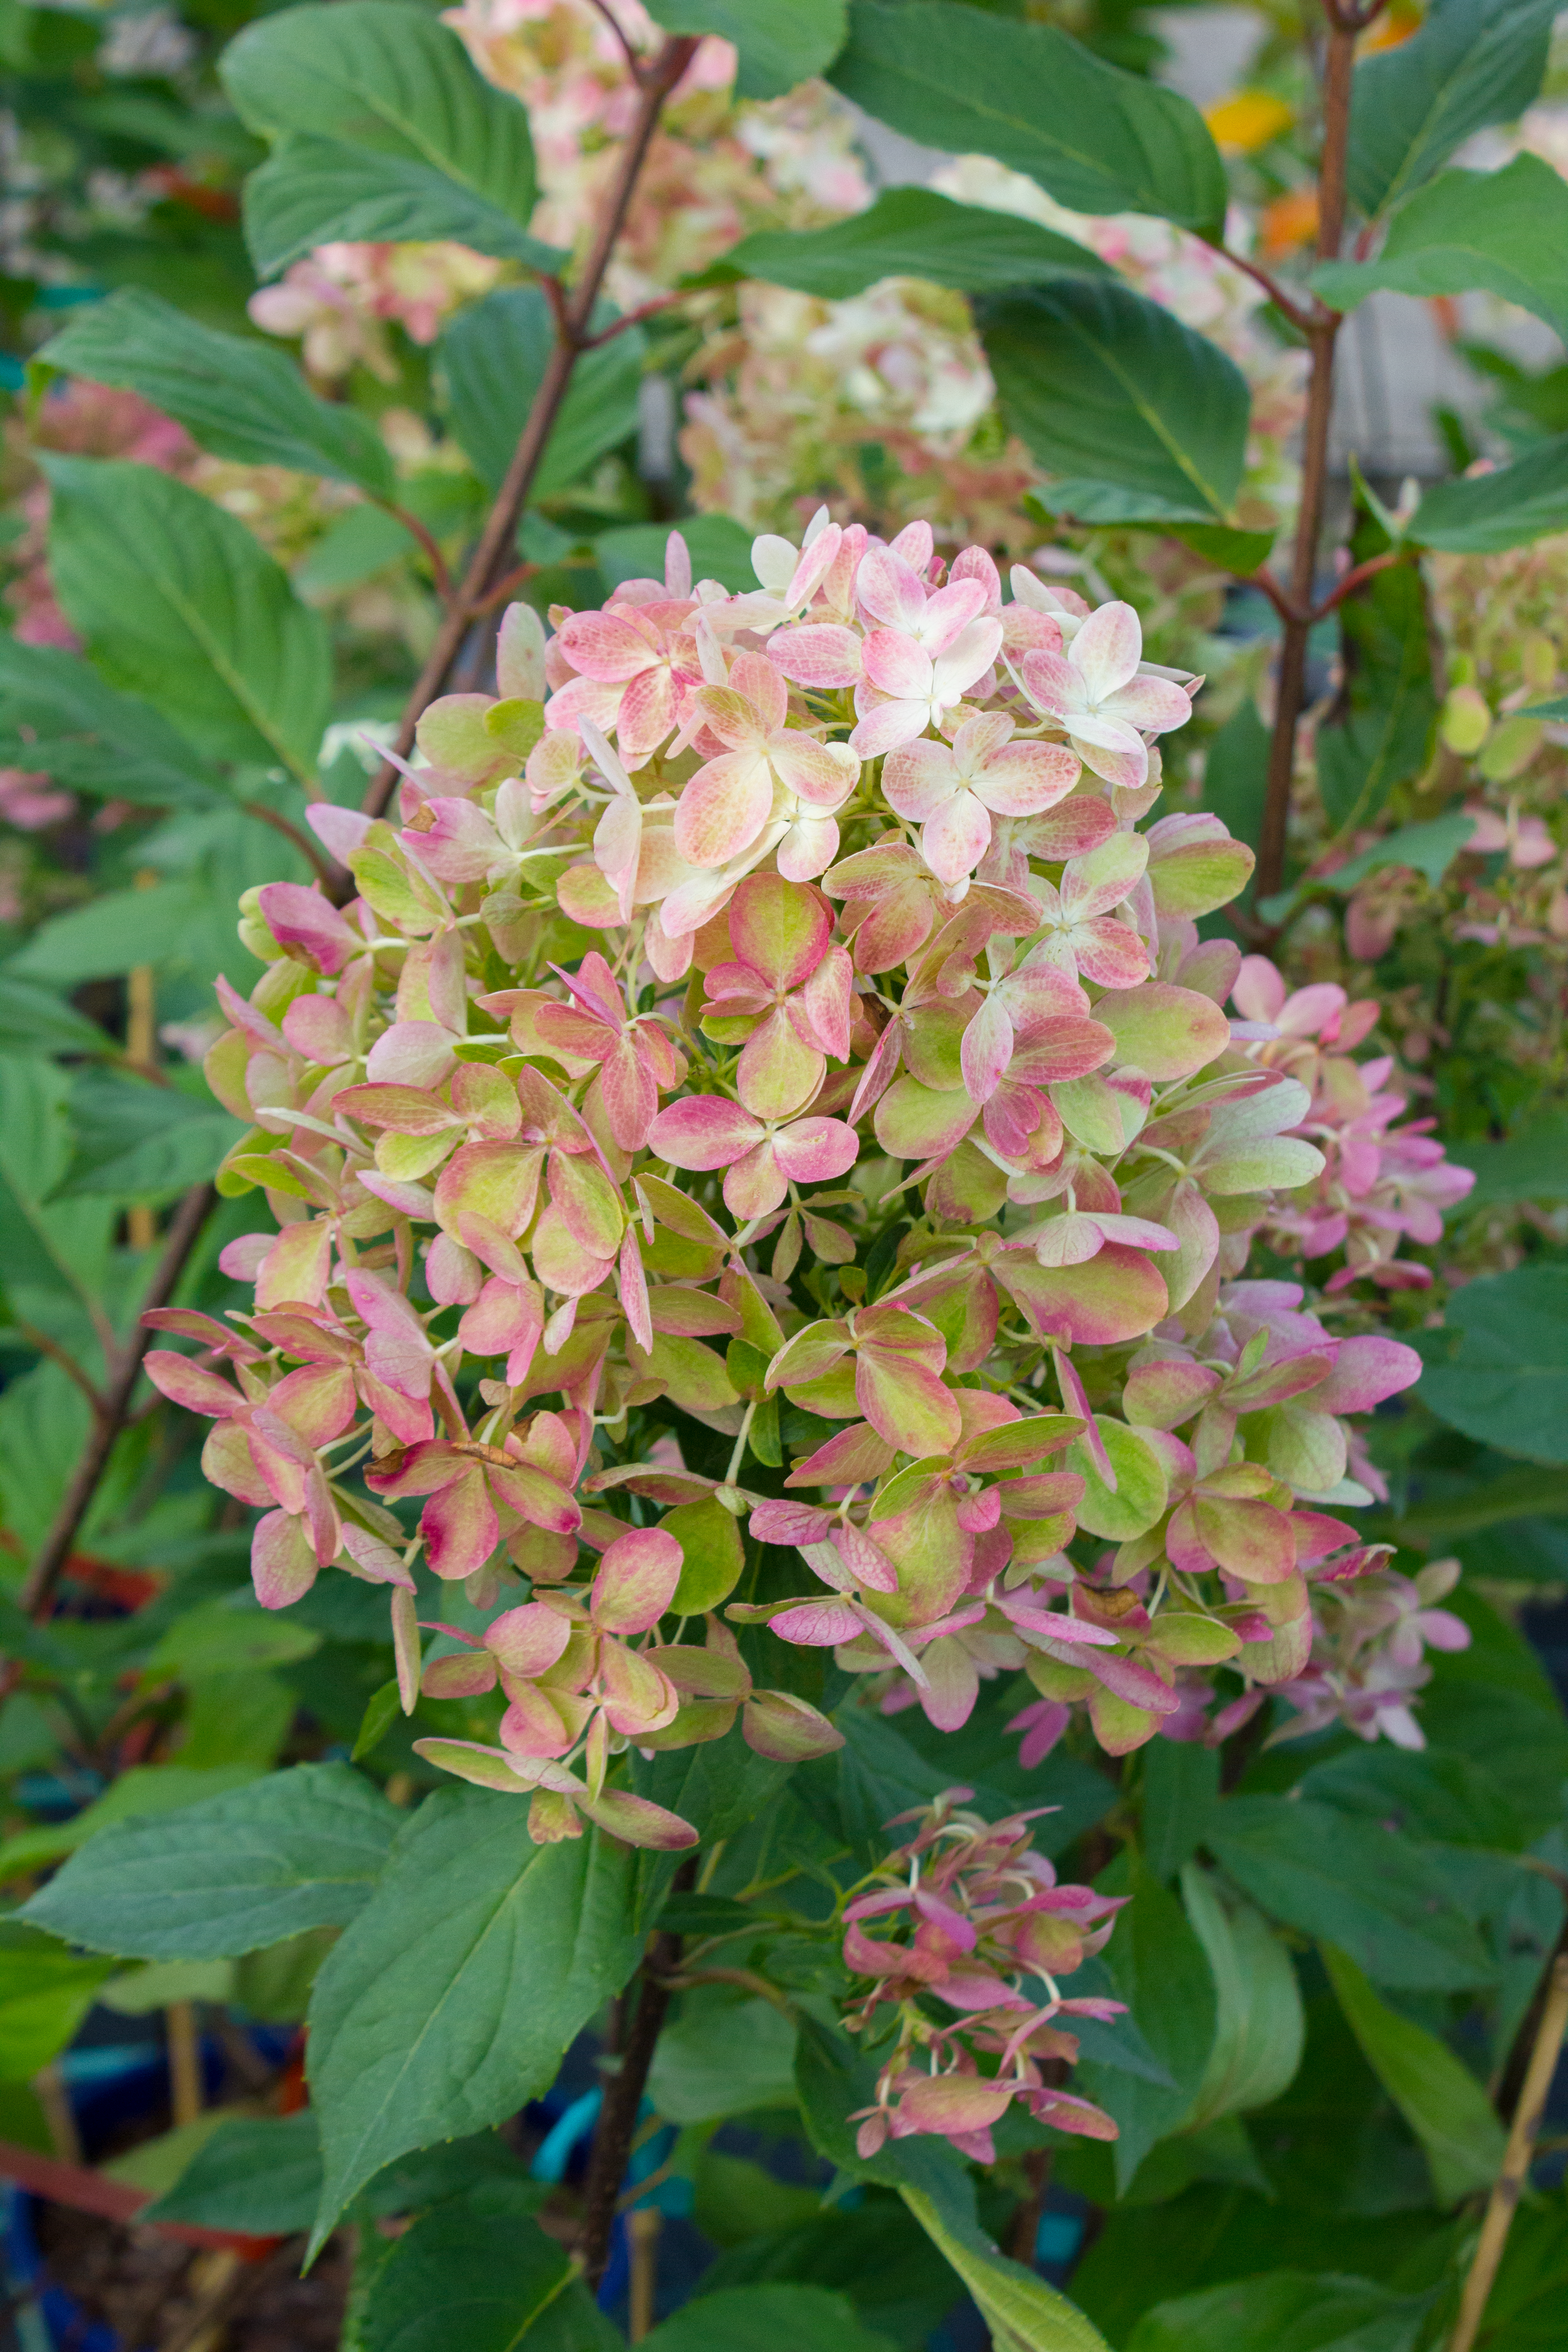
hydrangea, graffiti, flower, plant, petal, terrestrial plant, tree, groundcover, flowering plant, annual plant, shrub, hydrangeaceae, lantana, cornales, subshrub, blossom, viburnum, buddleia, garden, milkweed